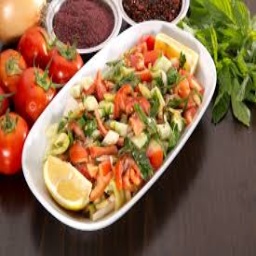
Label: shepherd_salad